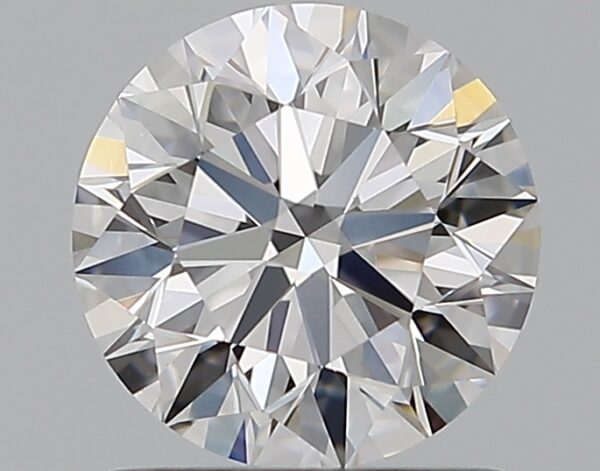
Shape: round
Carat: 1.01
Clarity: VVS2
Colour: E
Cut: EX
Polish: EX
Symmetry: EX
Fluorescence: F
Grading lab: GIA
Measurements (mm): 6.39 x 6.41 x 3.99